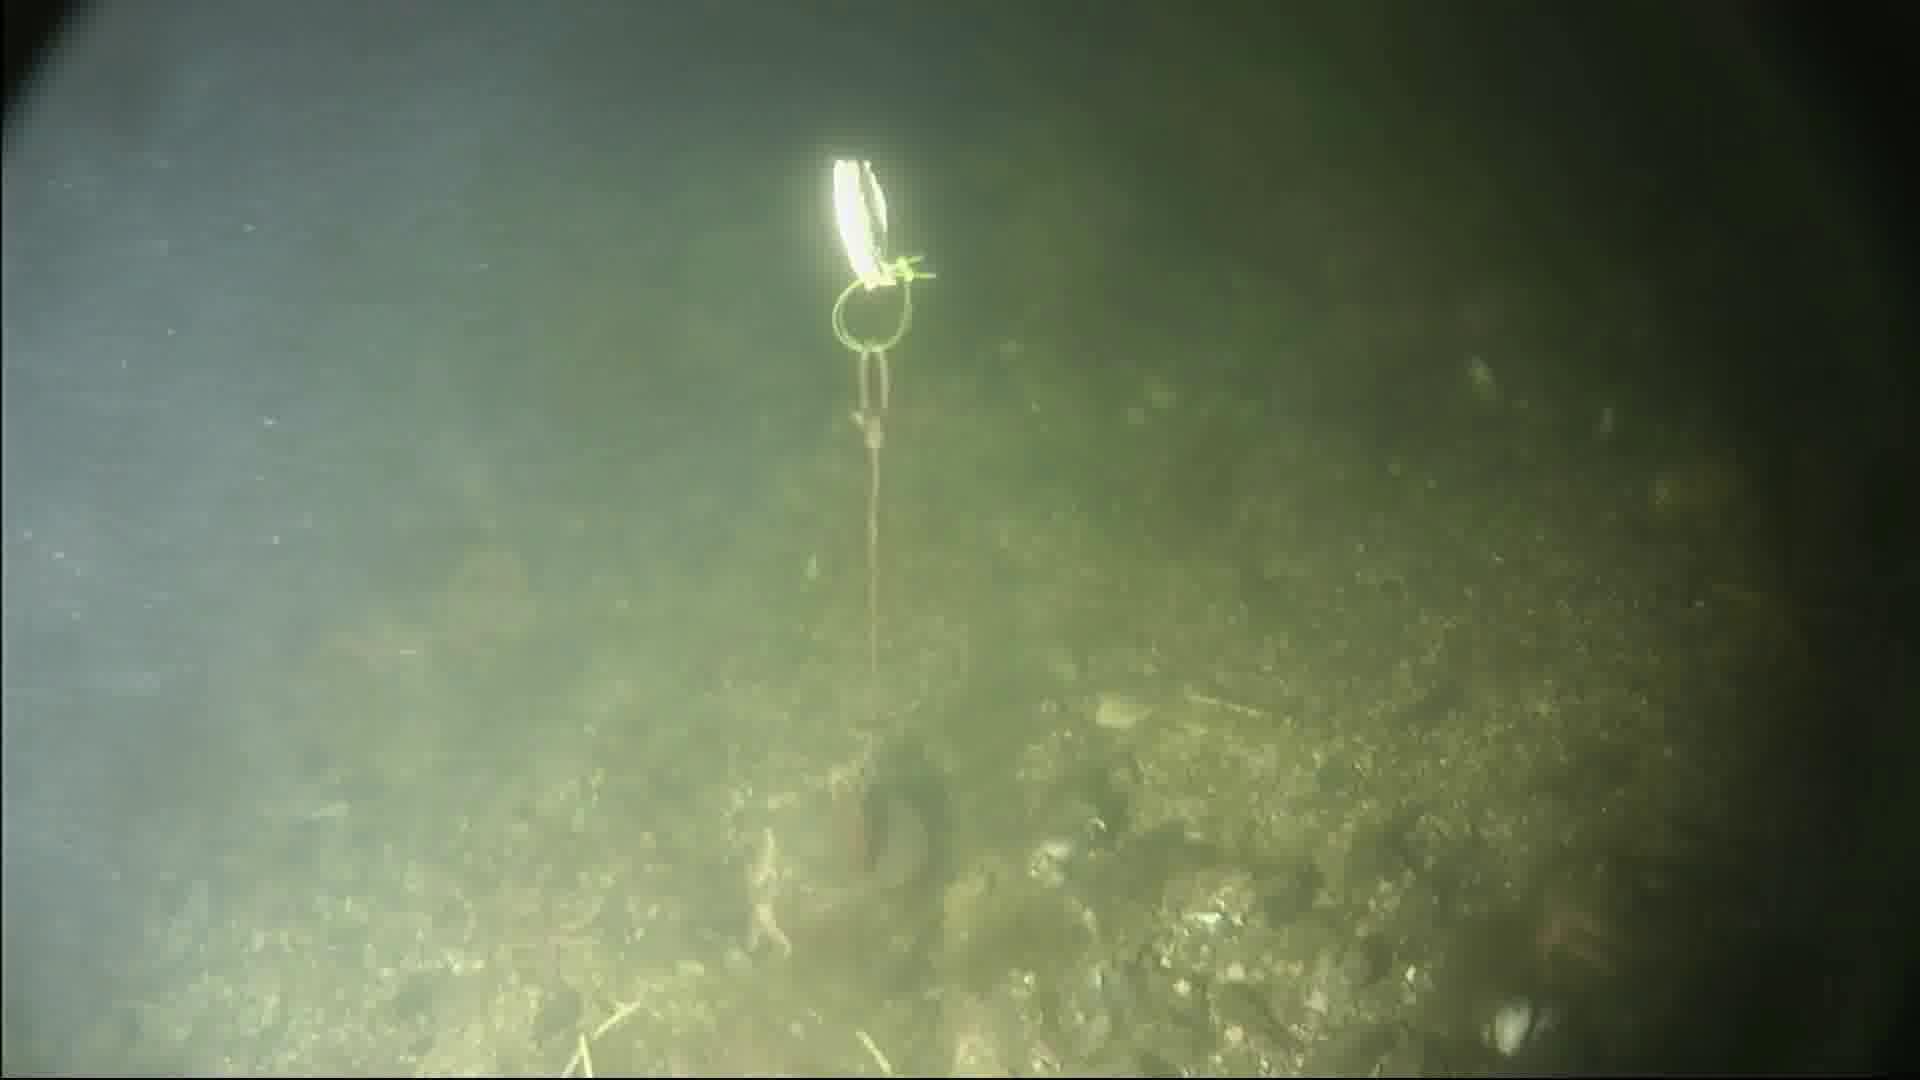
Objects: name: starfish